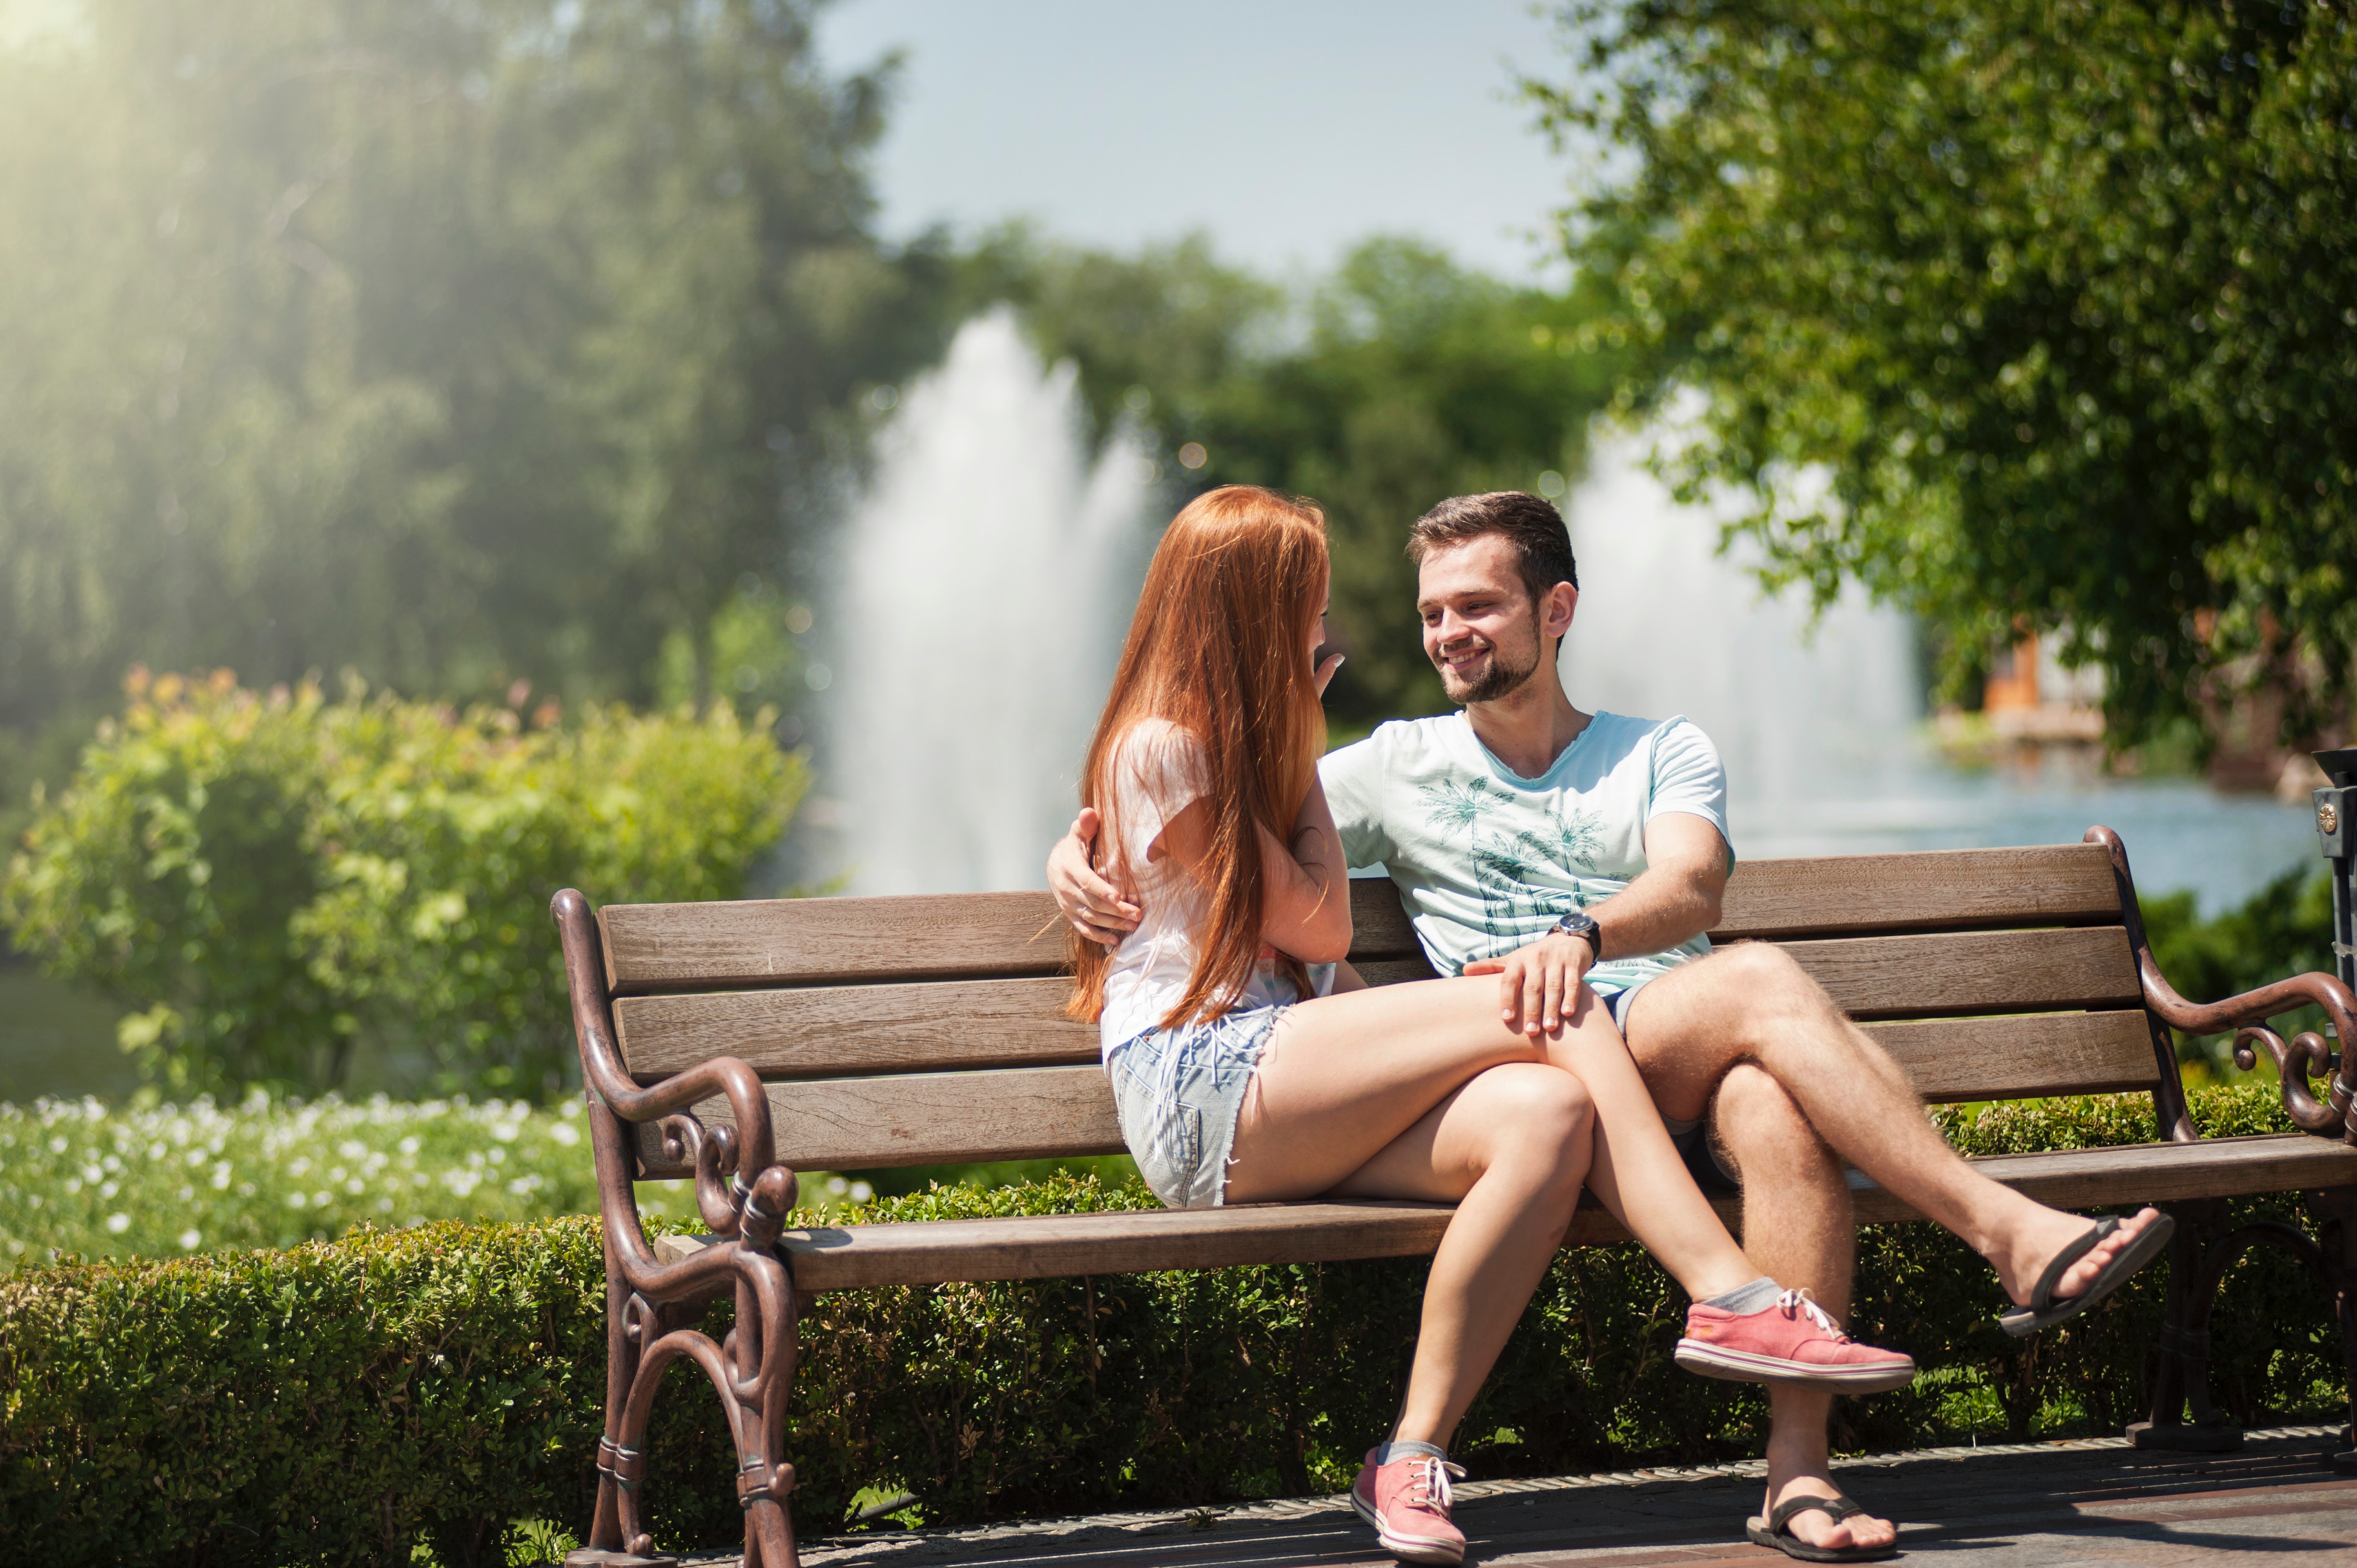
People in nature, photograph, sitting, people, green, beauty, summer, tree, grass, leisure, botany, furniture, spring, romance, bench, photography, friendship, sunlight, happy, footwear, smile, leg, vacation, dress, love, plant, garden, shoe, meadow, portrait photography, child, shrub, gesture, flower, park